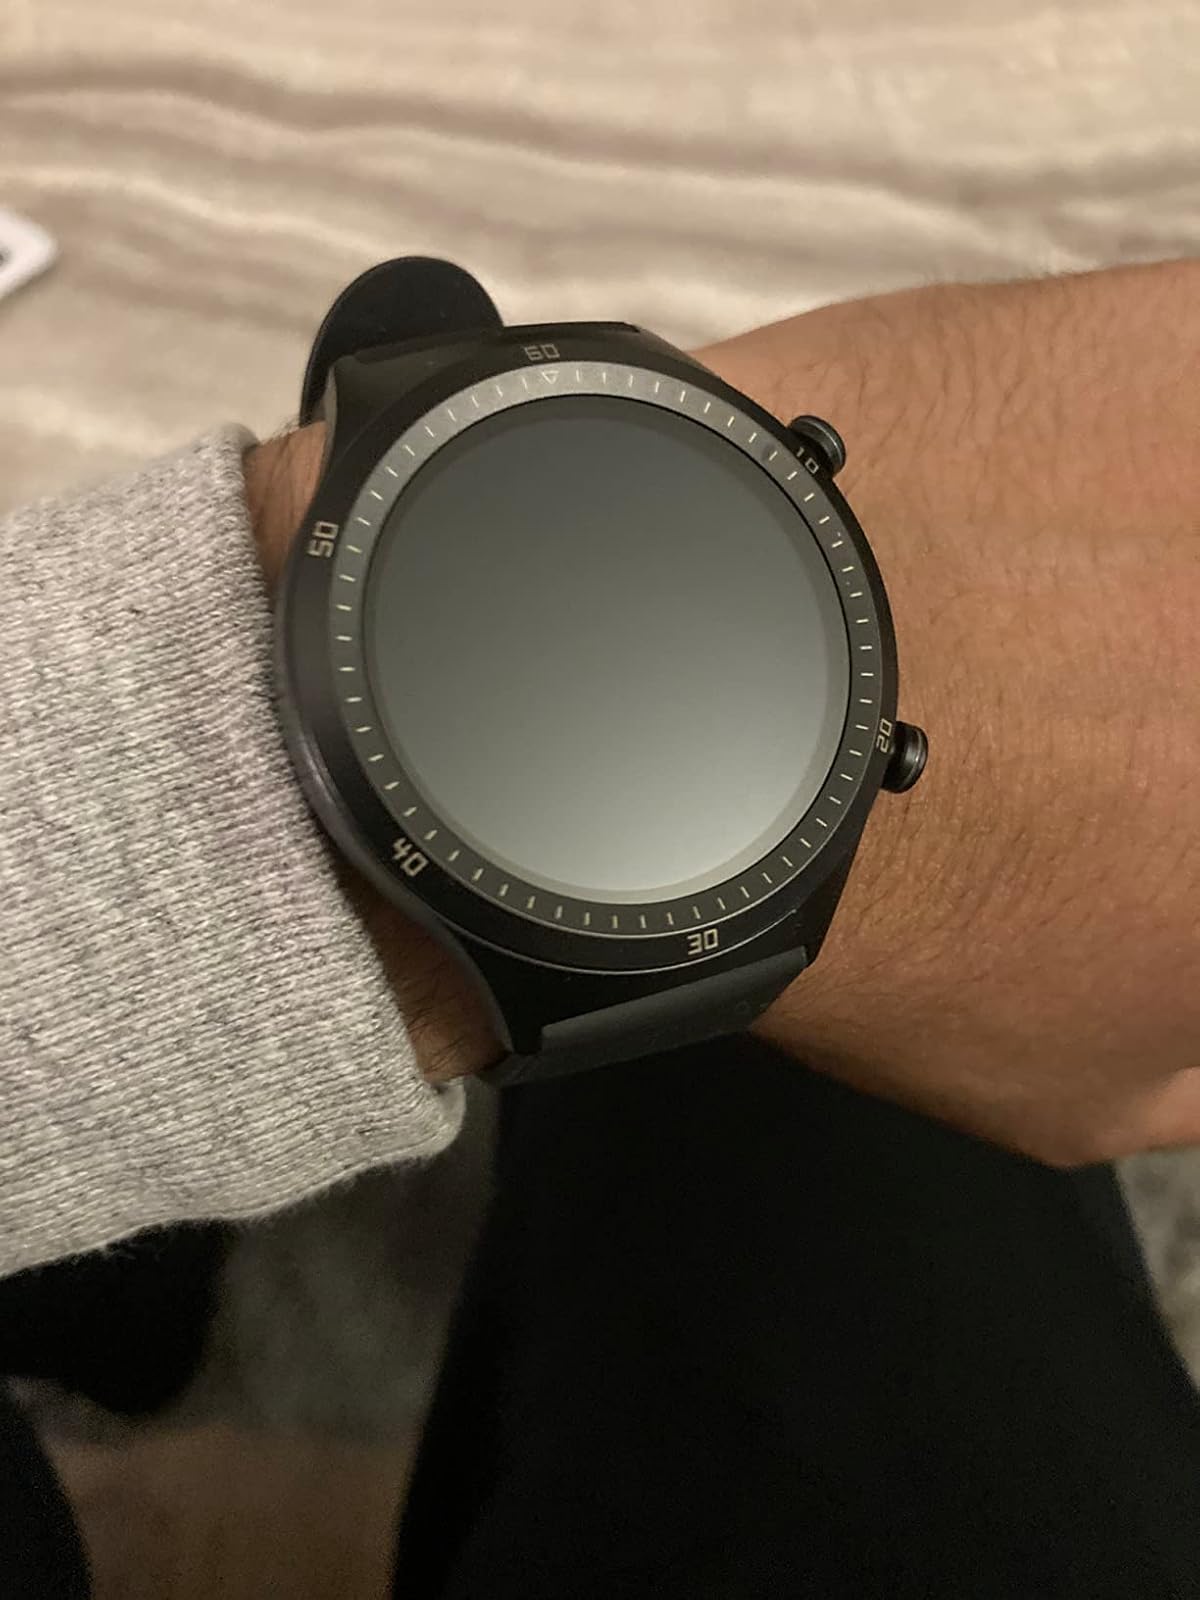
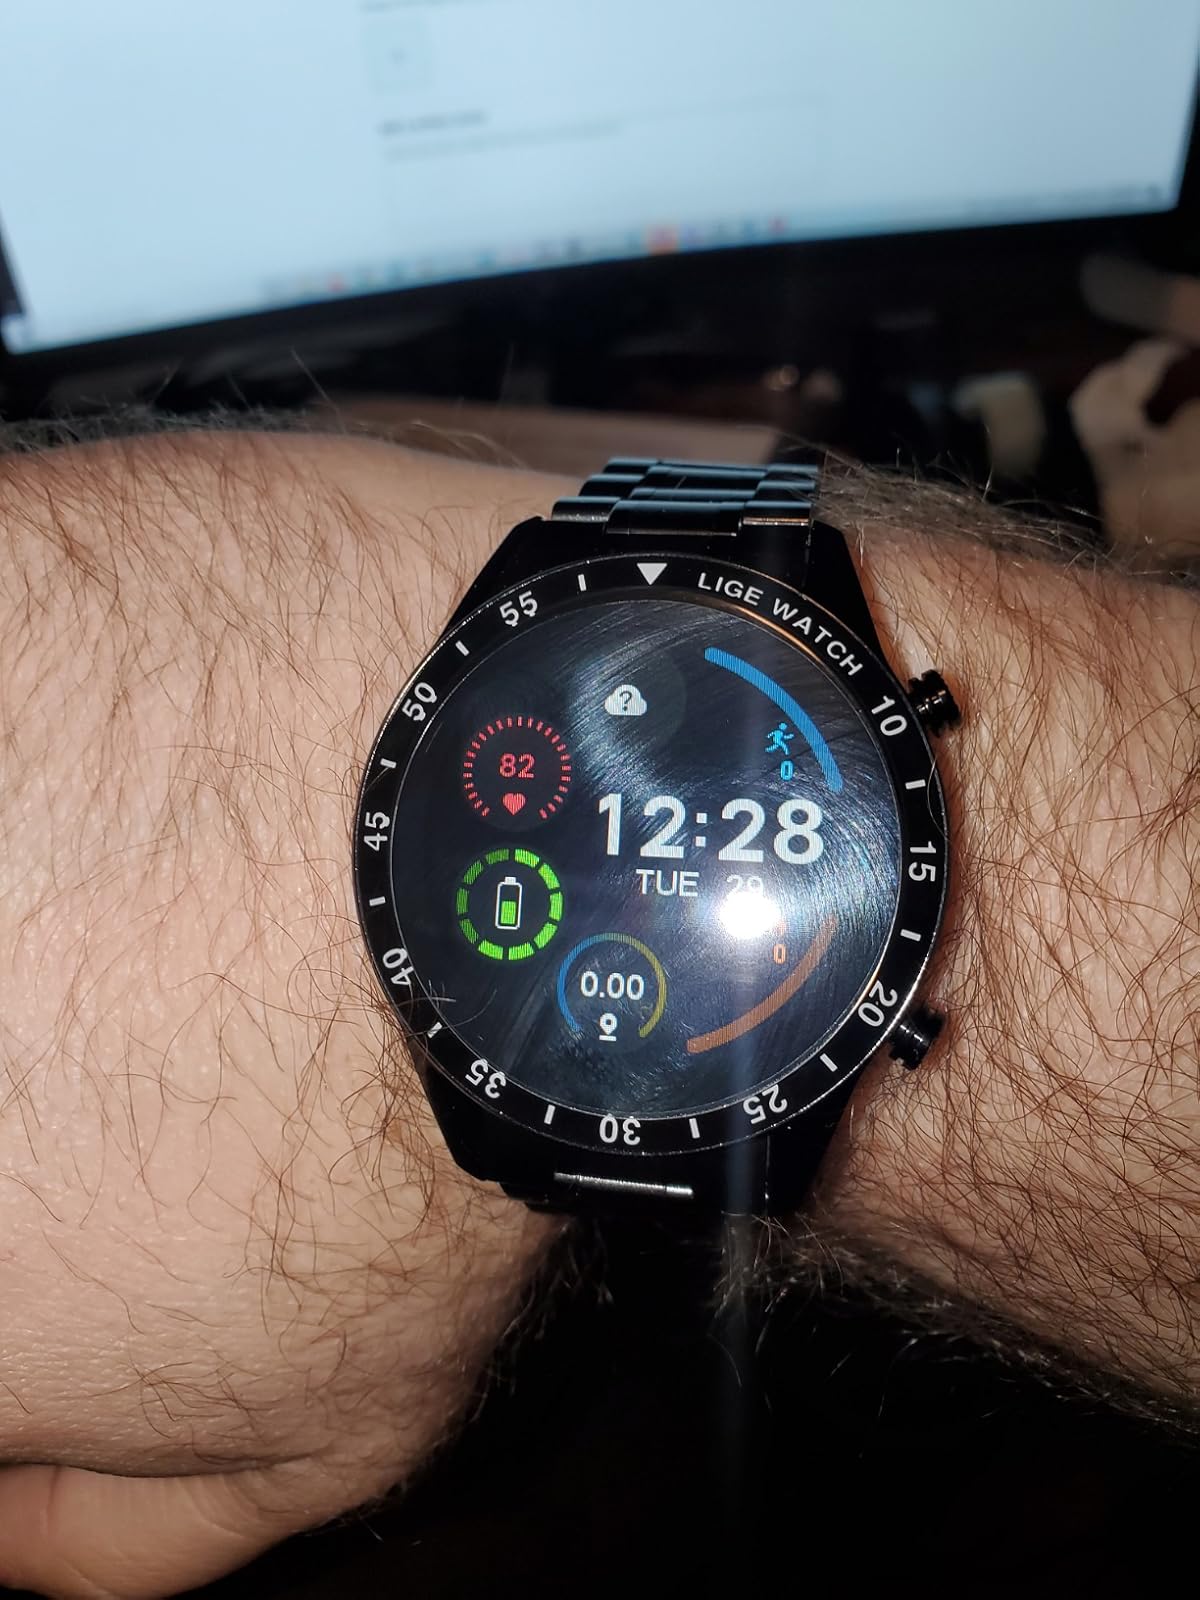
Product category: smartwatch
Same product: no